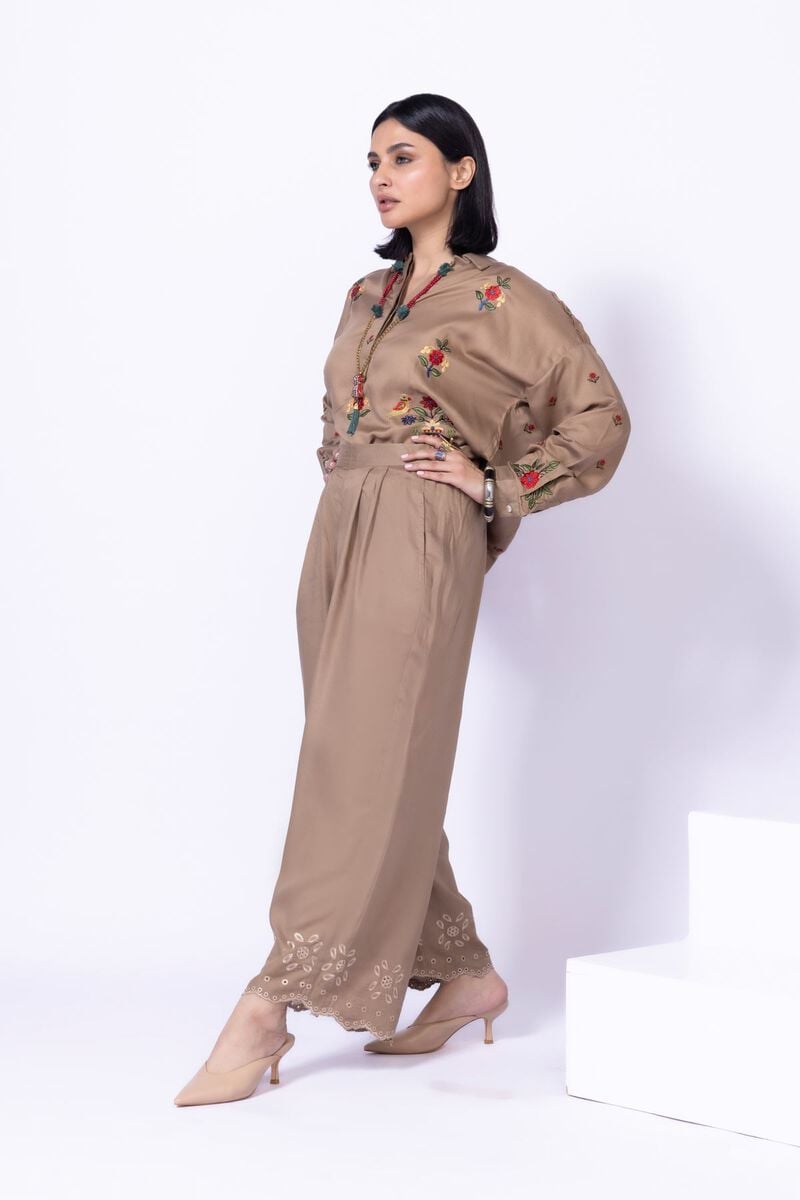
tan embroidered waist wide leg pants